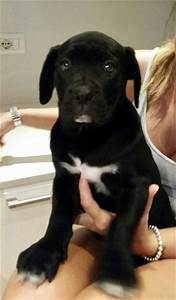
Label: cane